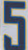
Number: 5